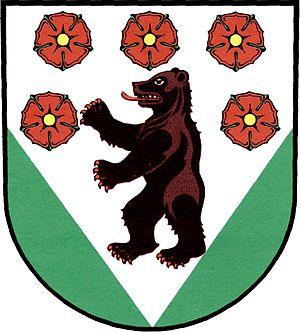
Brloh est une commune du district de Český Krumlov, dans la région de Bohême-du-Sud, en République tchèque. Sa population s'élevait à 1 076 habitants en 2020.